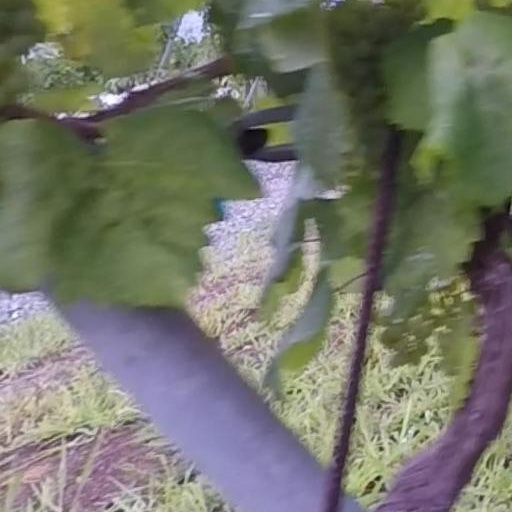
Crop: grape